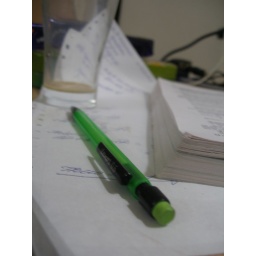
my pen pointing to my empty coffee cum hot chocolate glass upon a piece of paper near my HUGE book !